Emanoil Băleanu

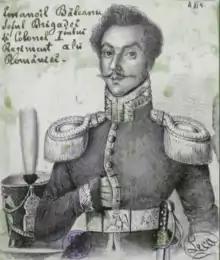
Băleanu as a "Polkovnik"; 1831 drawing by Constantin Lecca

Emanoil Băleanu (Transitional Cyrillic: Eманoiл БълeaнȢ or БълѣнȢ; or "Manuel de Balliano"; , "Emanoil Pallianos"; also known as Manole, Manoil, Manuil or Manolache Băleanu; 1793 or 1794–1862), was a Wallachian statesman, soldier and industrialist who served as "Caimacam" (regent) in October 1858–January 1859. Descending from an old family of boyars, he was one of two sons born to "Ban" Grigore III Băleanu; the other, Nicolae, was a career bureaucrat, and the State Secretary of Wallachia in 1855–1856. Although prone to displays of Romanian nationalism, the family was prominent under the cosmopolitan Phanariotes, and young Băleanu was educated in Greek. Prince Alexandros Soutzos welcomed him at the court and became his father-in-law. At that stage, Băleanu's participation in the spoils system was signaled by his highly controversial claim to ownership of Târgoviște city, and also by his monopoly on handkerchief manufacture. A slaveowner, he founded the village of Bolintin-Deal, initially populated by his captive Romanies.